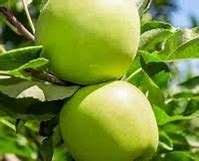
Label: apple